Axiom Station

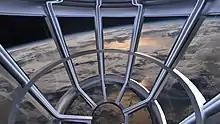
Axiom Earth Observatory interior.

Axiom's fifth module, the Research and Manufacturing Facility Module with Earth Observatory (RMF), is expected to be launched in the early 2030s. It will provide access to the unique microgravity environment as a platform to enable research, product development, process improvement, and space manufacturing. The Earth Observatory is a glass-walled cupola attached to the RMF.